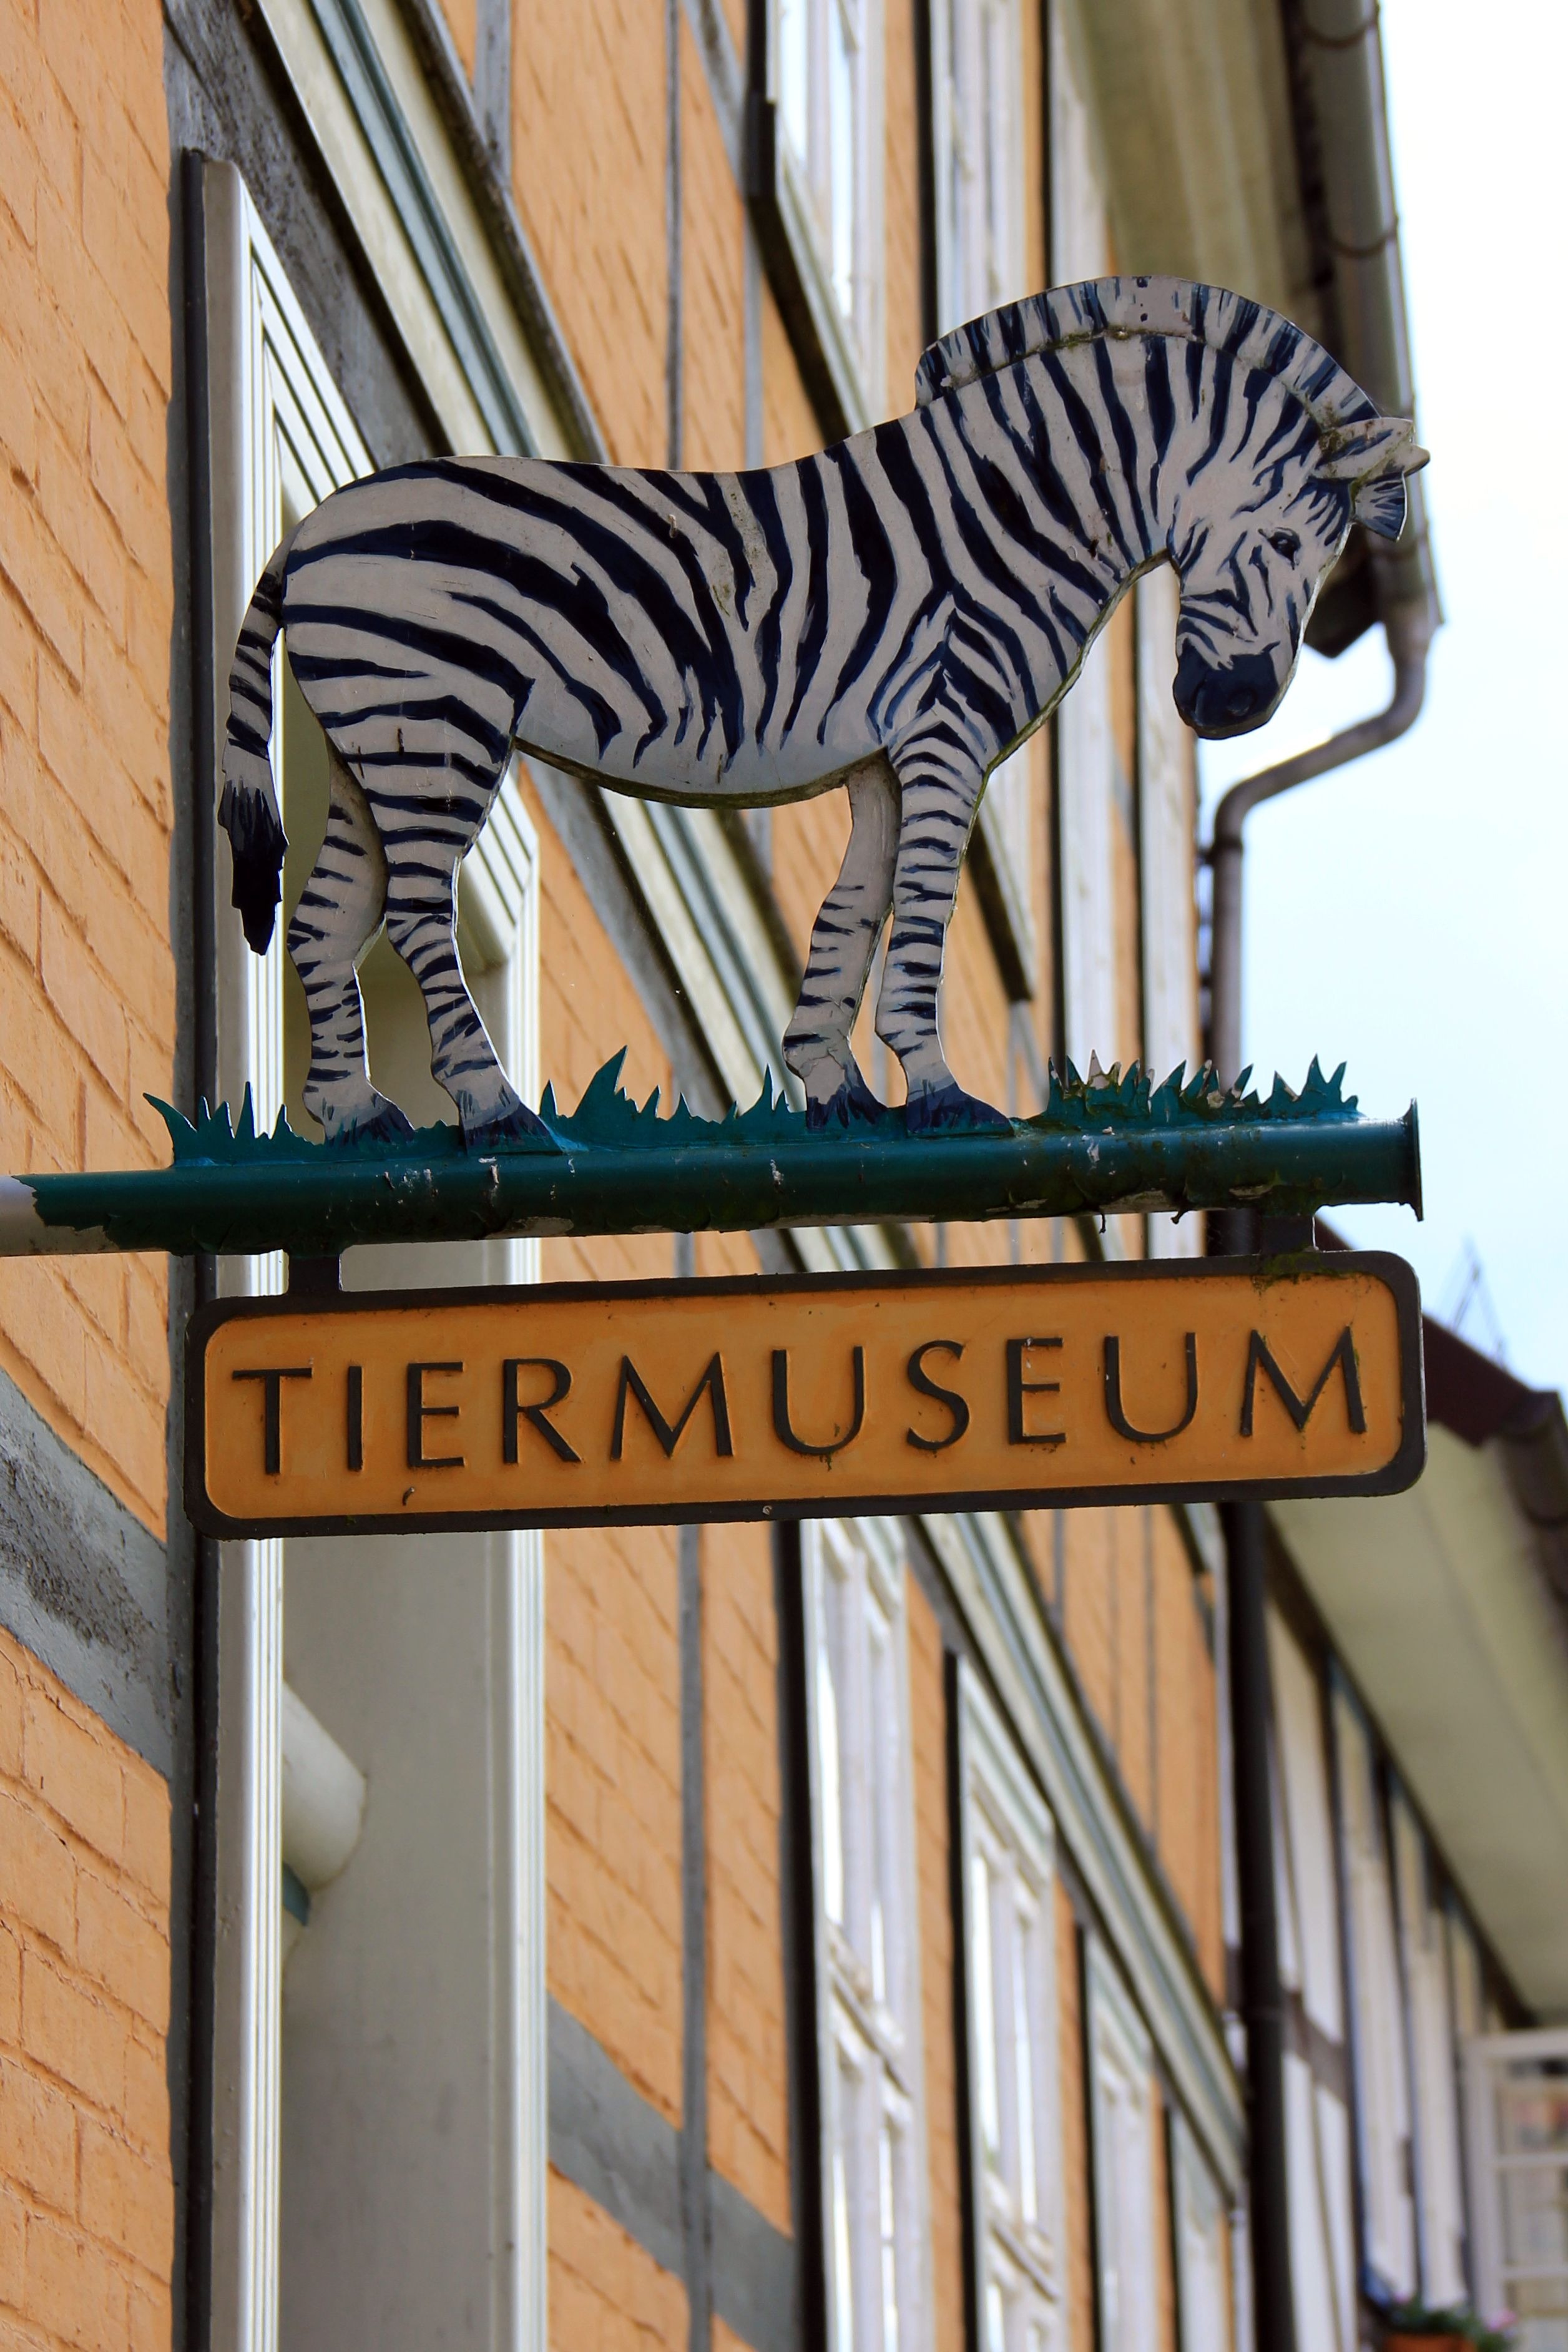
animal, advertising, museum, facade, zebra, art, animals, shield, info, alfeld